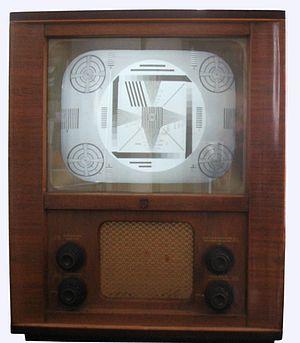
La 1 est une chaîne de télévision publique espagnole appartenant à Televisión Española, entreprise dépendant de la société de radio-télévision nationale Radiotelevisión Española. Lancée le 28 octobre 1956, elle a porté successivement les noms de VHF, Primer Programa, Programa Nacional, Primera Cadena, TVE 1 et La Primera, avant d'être renommée La 1 en 2008. Elle fut l'unique chaîne de télévision du pays jusqu'en 1965, date de création de TVE 2.